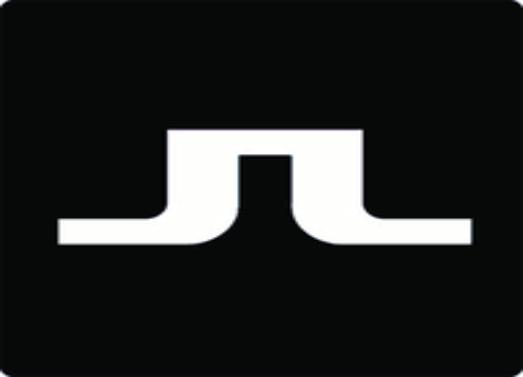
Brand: jlindeberg-2
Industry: Clothes